E. J. Henderson

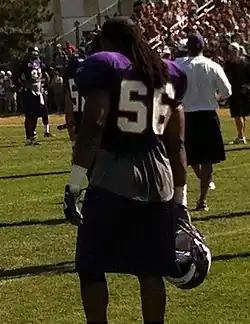
Henderson at Vikings training camp in 2011

On December 15, 2006, Henderson agreed to a five-year contract extension with the Vikings. The deal was reportedly worth over $25 million with $10 million guaranteed.